Pedro Almodóvar

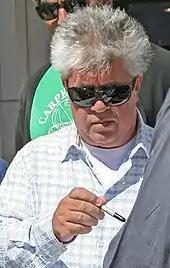
Almodóvar at the 2006 Toronto International Film Festival

For his next film "Dark Habits" (1983), Almodóvar was approached by multi-millionaire Hervé Hachuel who wanted to start a production company to make films starring his girlfriend, Cristina Sánchez Pascual. Hachuel set up Tesuaro Production and asked Almodóvar to keep Pascual in mind. Almodóvar had already written the script for "Dark Habits" and was hesitant to cast Pascual in the leading role due to her limited acting experience. When she was cast, he felt it necessary to make changes to the script so his supporting cast were more prominent in the story.